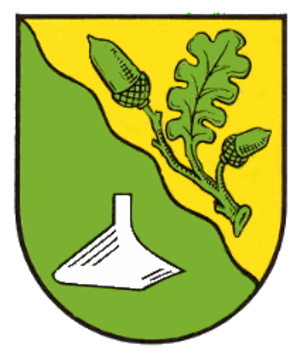
Albessen est une municipalité de la Verbandsgemeinde de Kusel, dans l'arrondissement de Kusel, en Rhénanie-Palatinat, dans l'ouest de l'Allemagne.